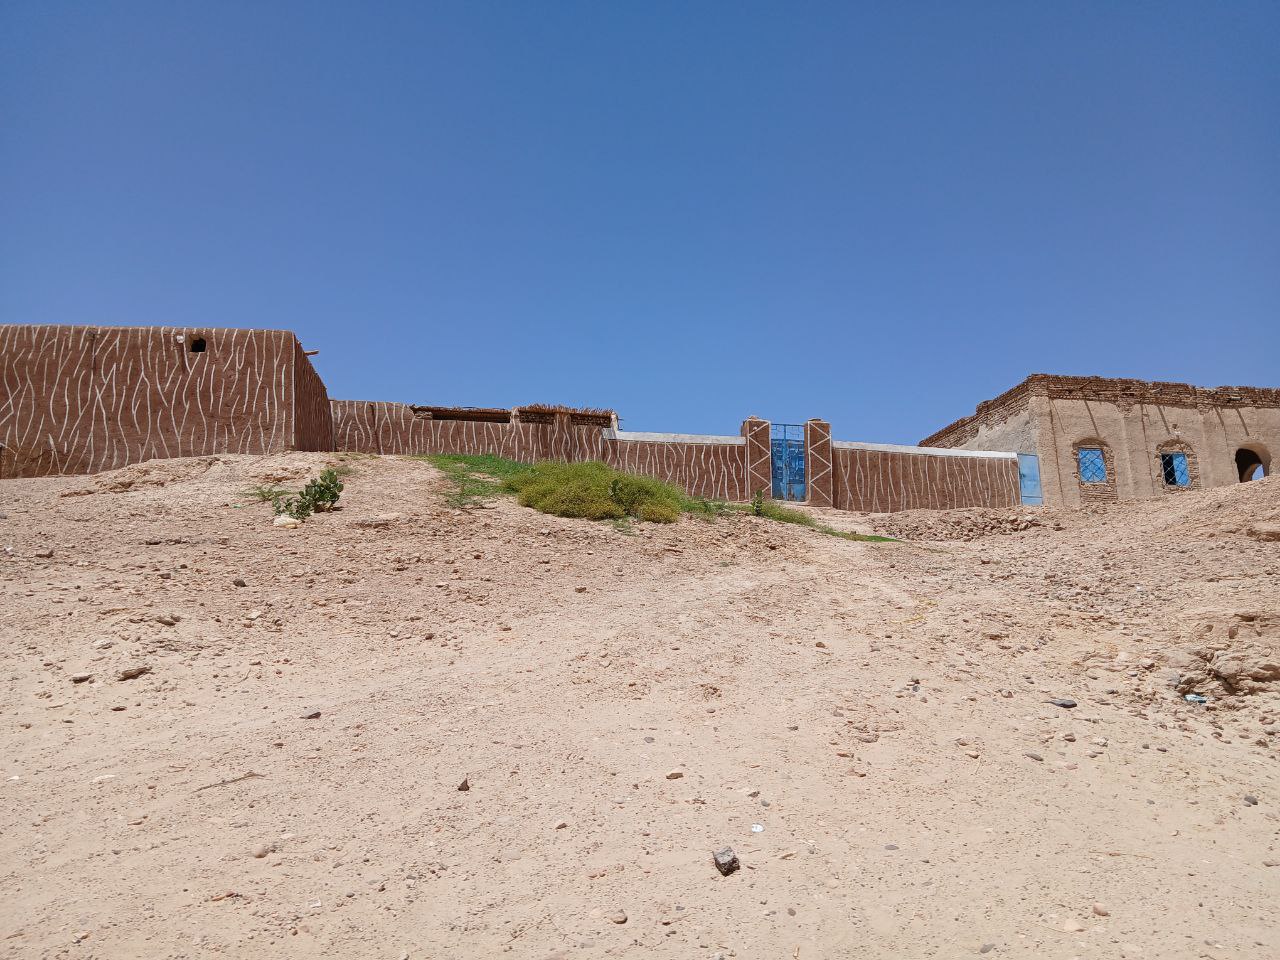
الوصف بالفصحى: بيت أمامه أرض مرتفعة
الوصف بالعامية السودانية: بيت قدامو حتة عالية
التصنيف: Rural & Daily Life